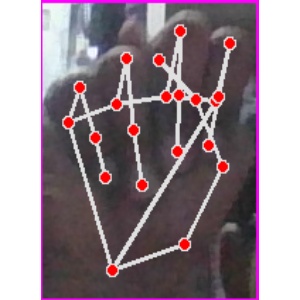
अक्षर: न